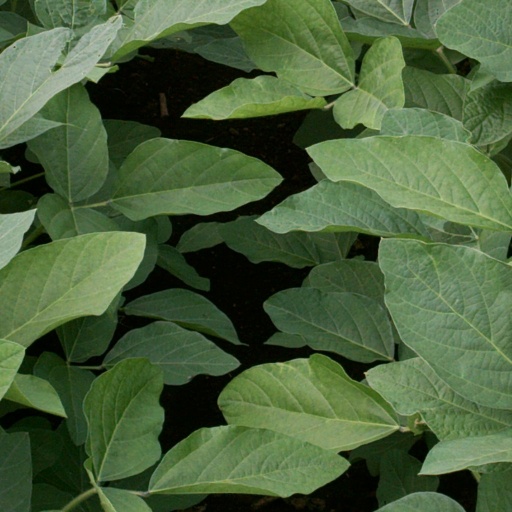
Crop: soybean